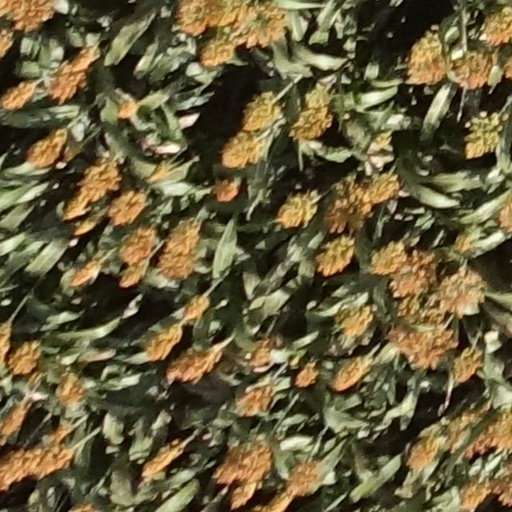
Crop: sorghum